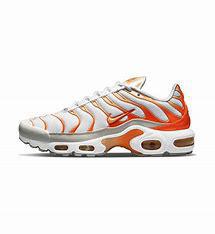
Brand: Nike
Model: Tuned 1 Essential